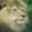
Label: lion